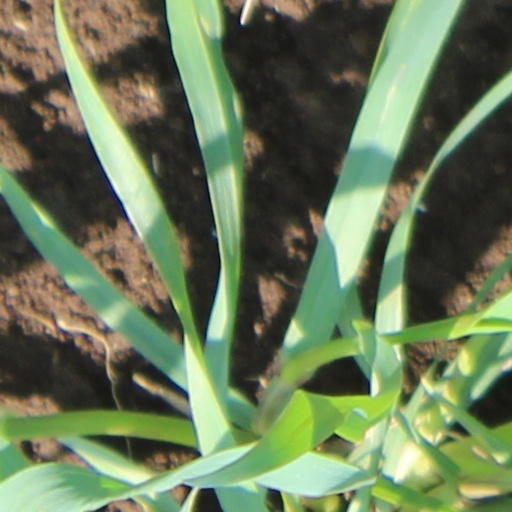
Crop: wheat